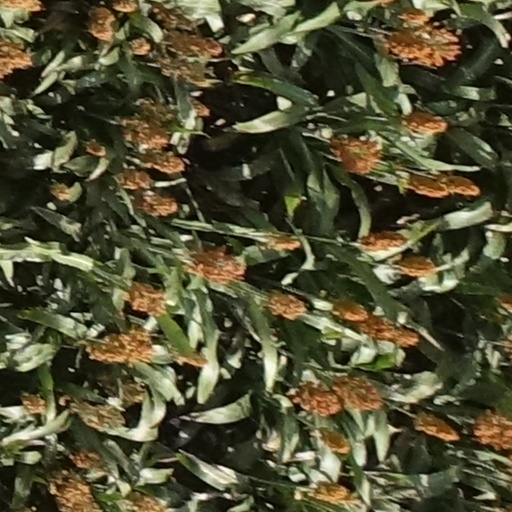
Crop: sorghum